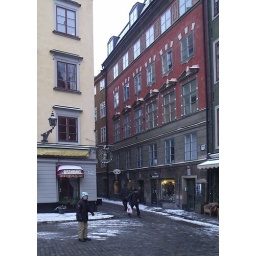
Cannon ball in wall in Stockholm Old City